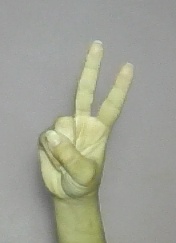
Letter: taa